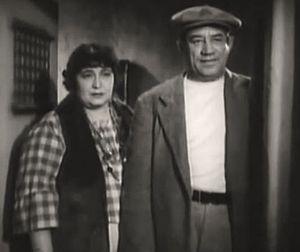
Nina Koshetz — née le 30 décembre 1891 à Kiev, morte le 14 mai 1965 à Santa Ana — est une chanteuse, actrice et pédagogue américaine d'origine russe.